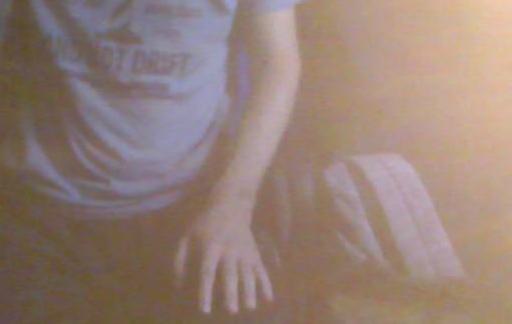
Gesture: no_gesture